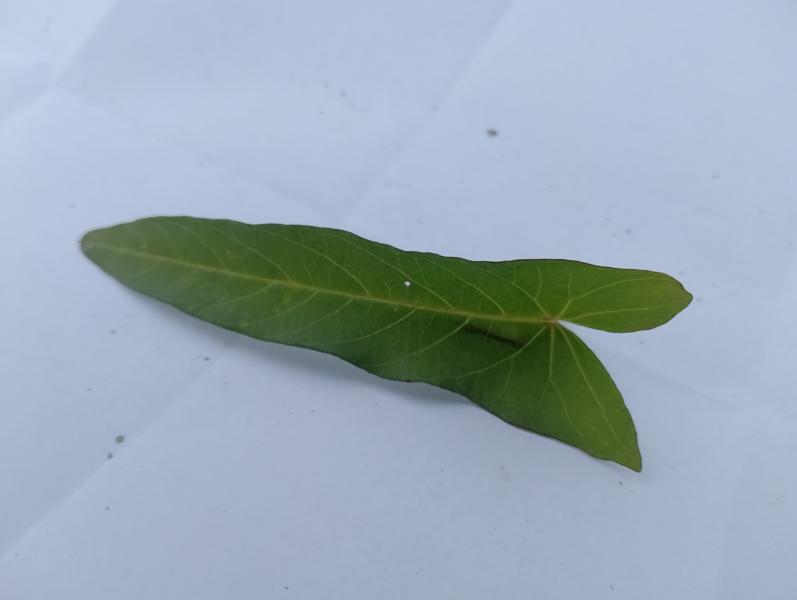
Weed species: Ipomoea aquatic